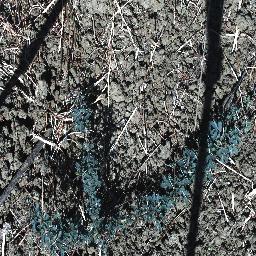
Label: prickly_acacia